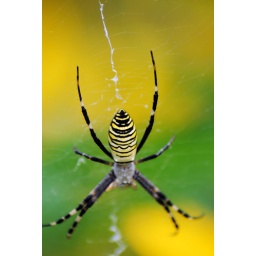
Various photographs of flora and fauna in the park, taken by myself and my son Kevin using my Nikon D60